History of Nairn

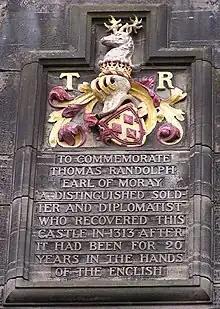
Inscription at Edinburgh Castle commemorating Thomas Randolph's liberation of the castle in 1314

As Margaret, daughter of Alexander III, was three years old at the time of his death all areas north of the River Forth were governed from 1286 by Alexander Comyn, Earl of Buchan and Donnchadh III, Earl of Fife but after their deaths in 1288 it is unknown who took this role. The servants of Edward I stopped in Nairn on 27 September 1290 where they left their horses en route to secure Margaret to marry Edward II of England but Margaret had died on the journey from Norway. The same agents of Edward I returned through Nairn on 10 October where they remained for three days.